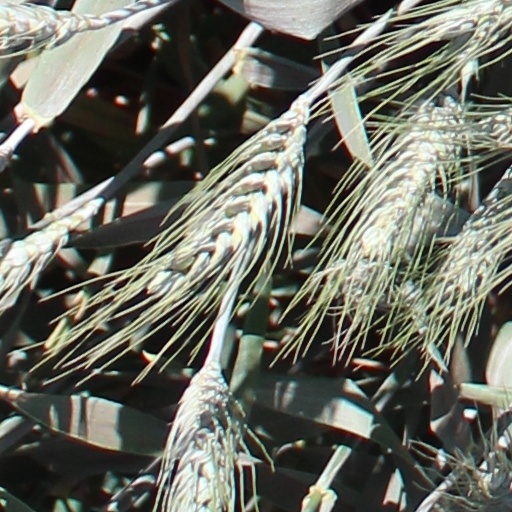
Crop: wheat